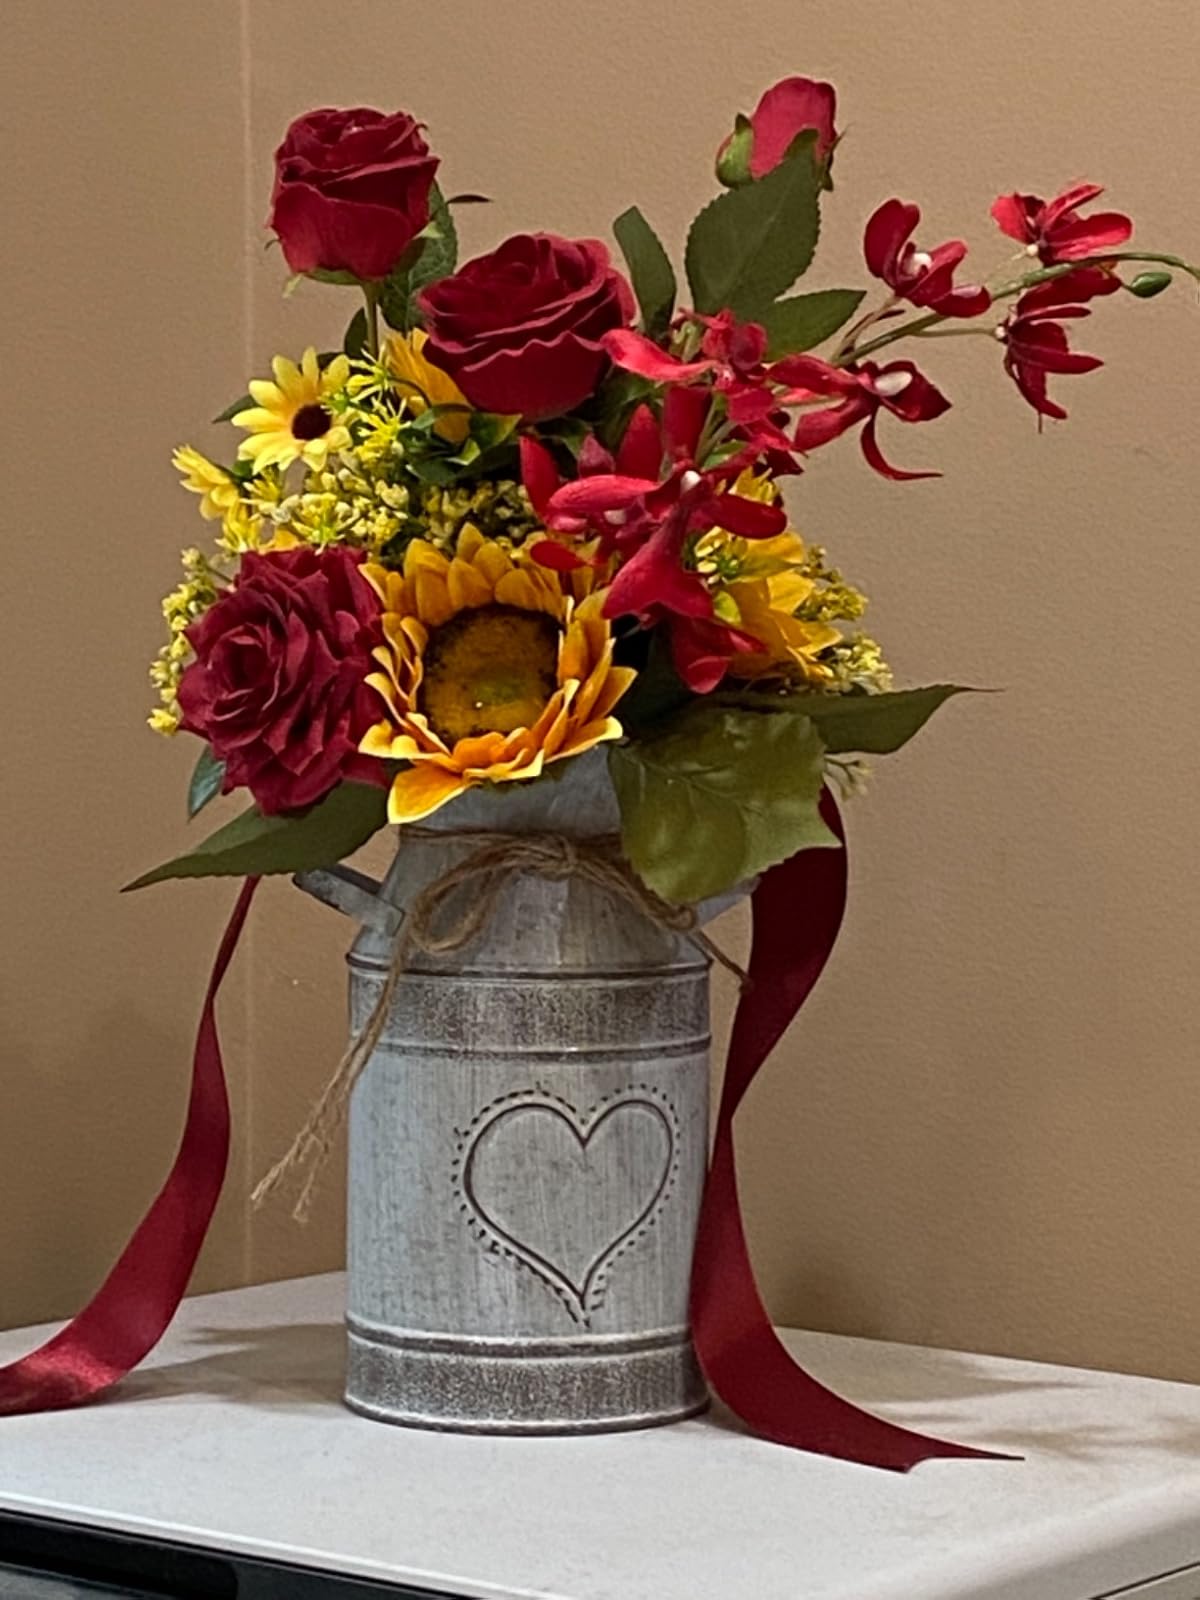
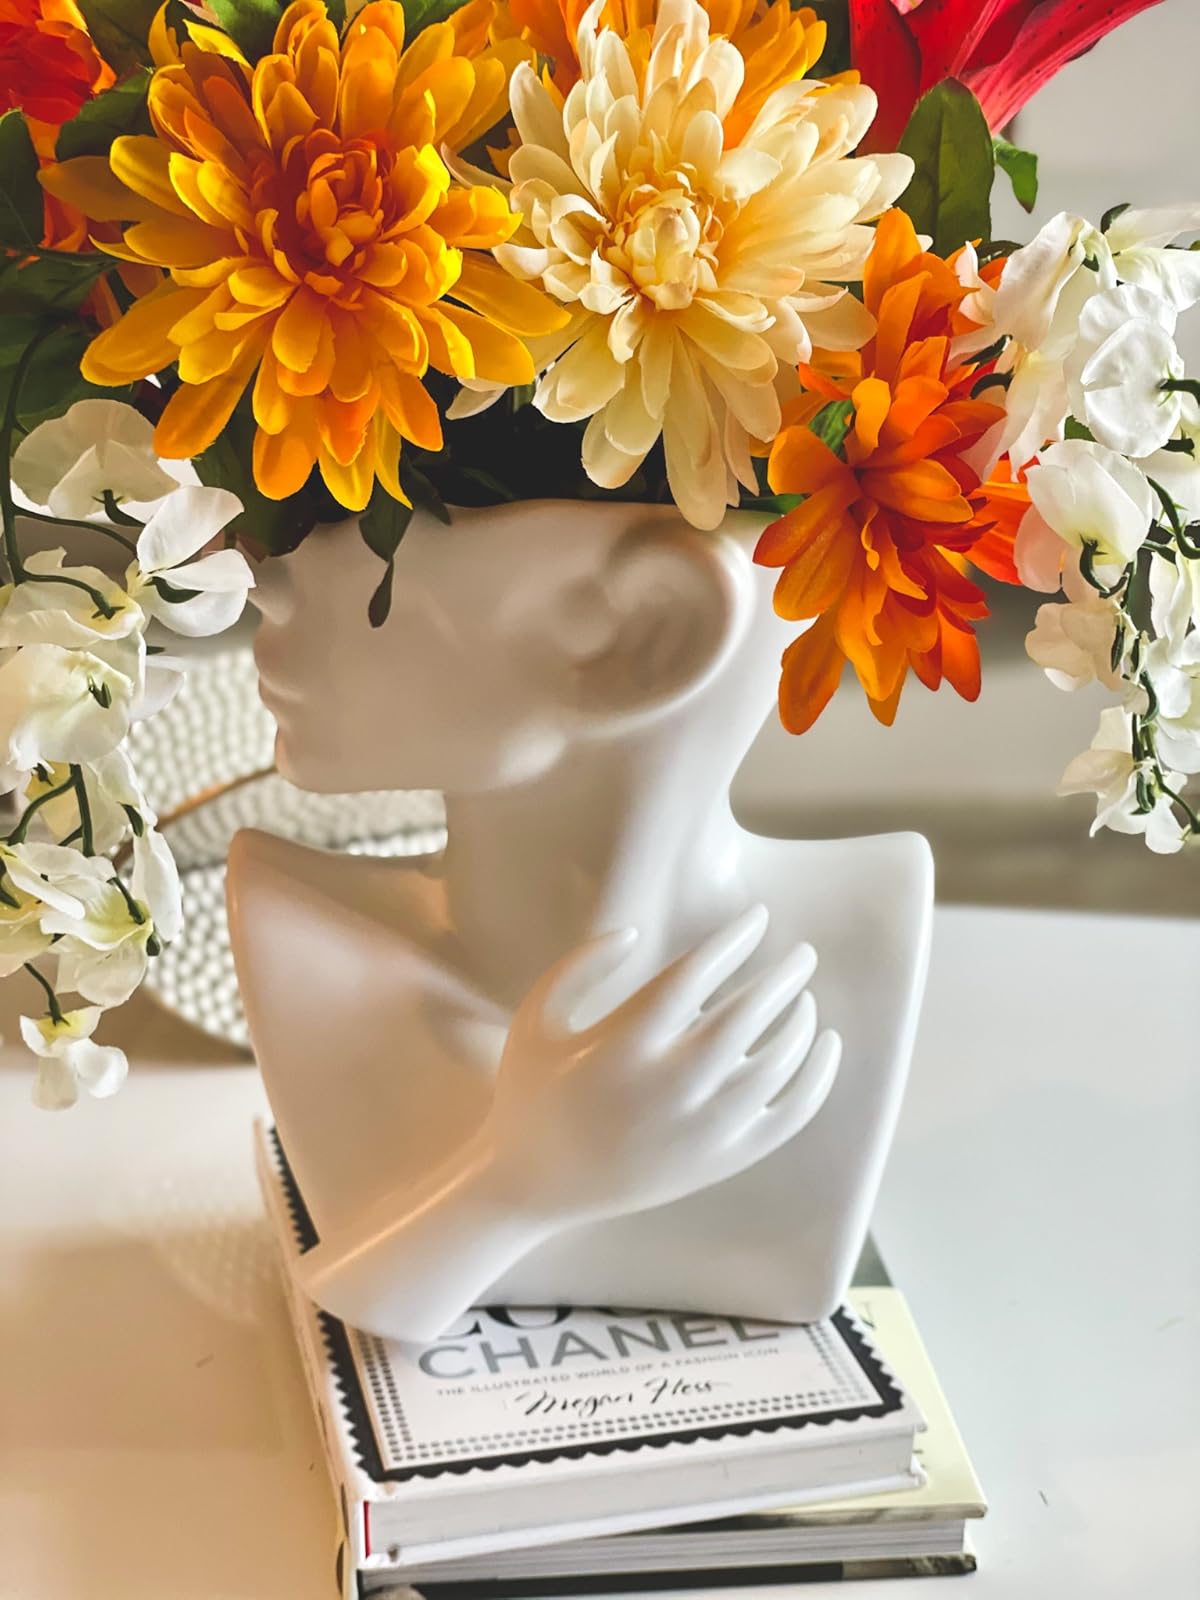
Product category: vase
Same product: no